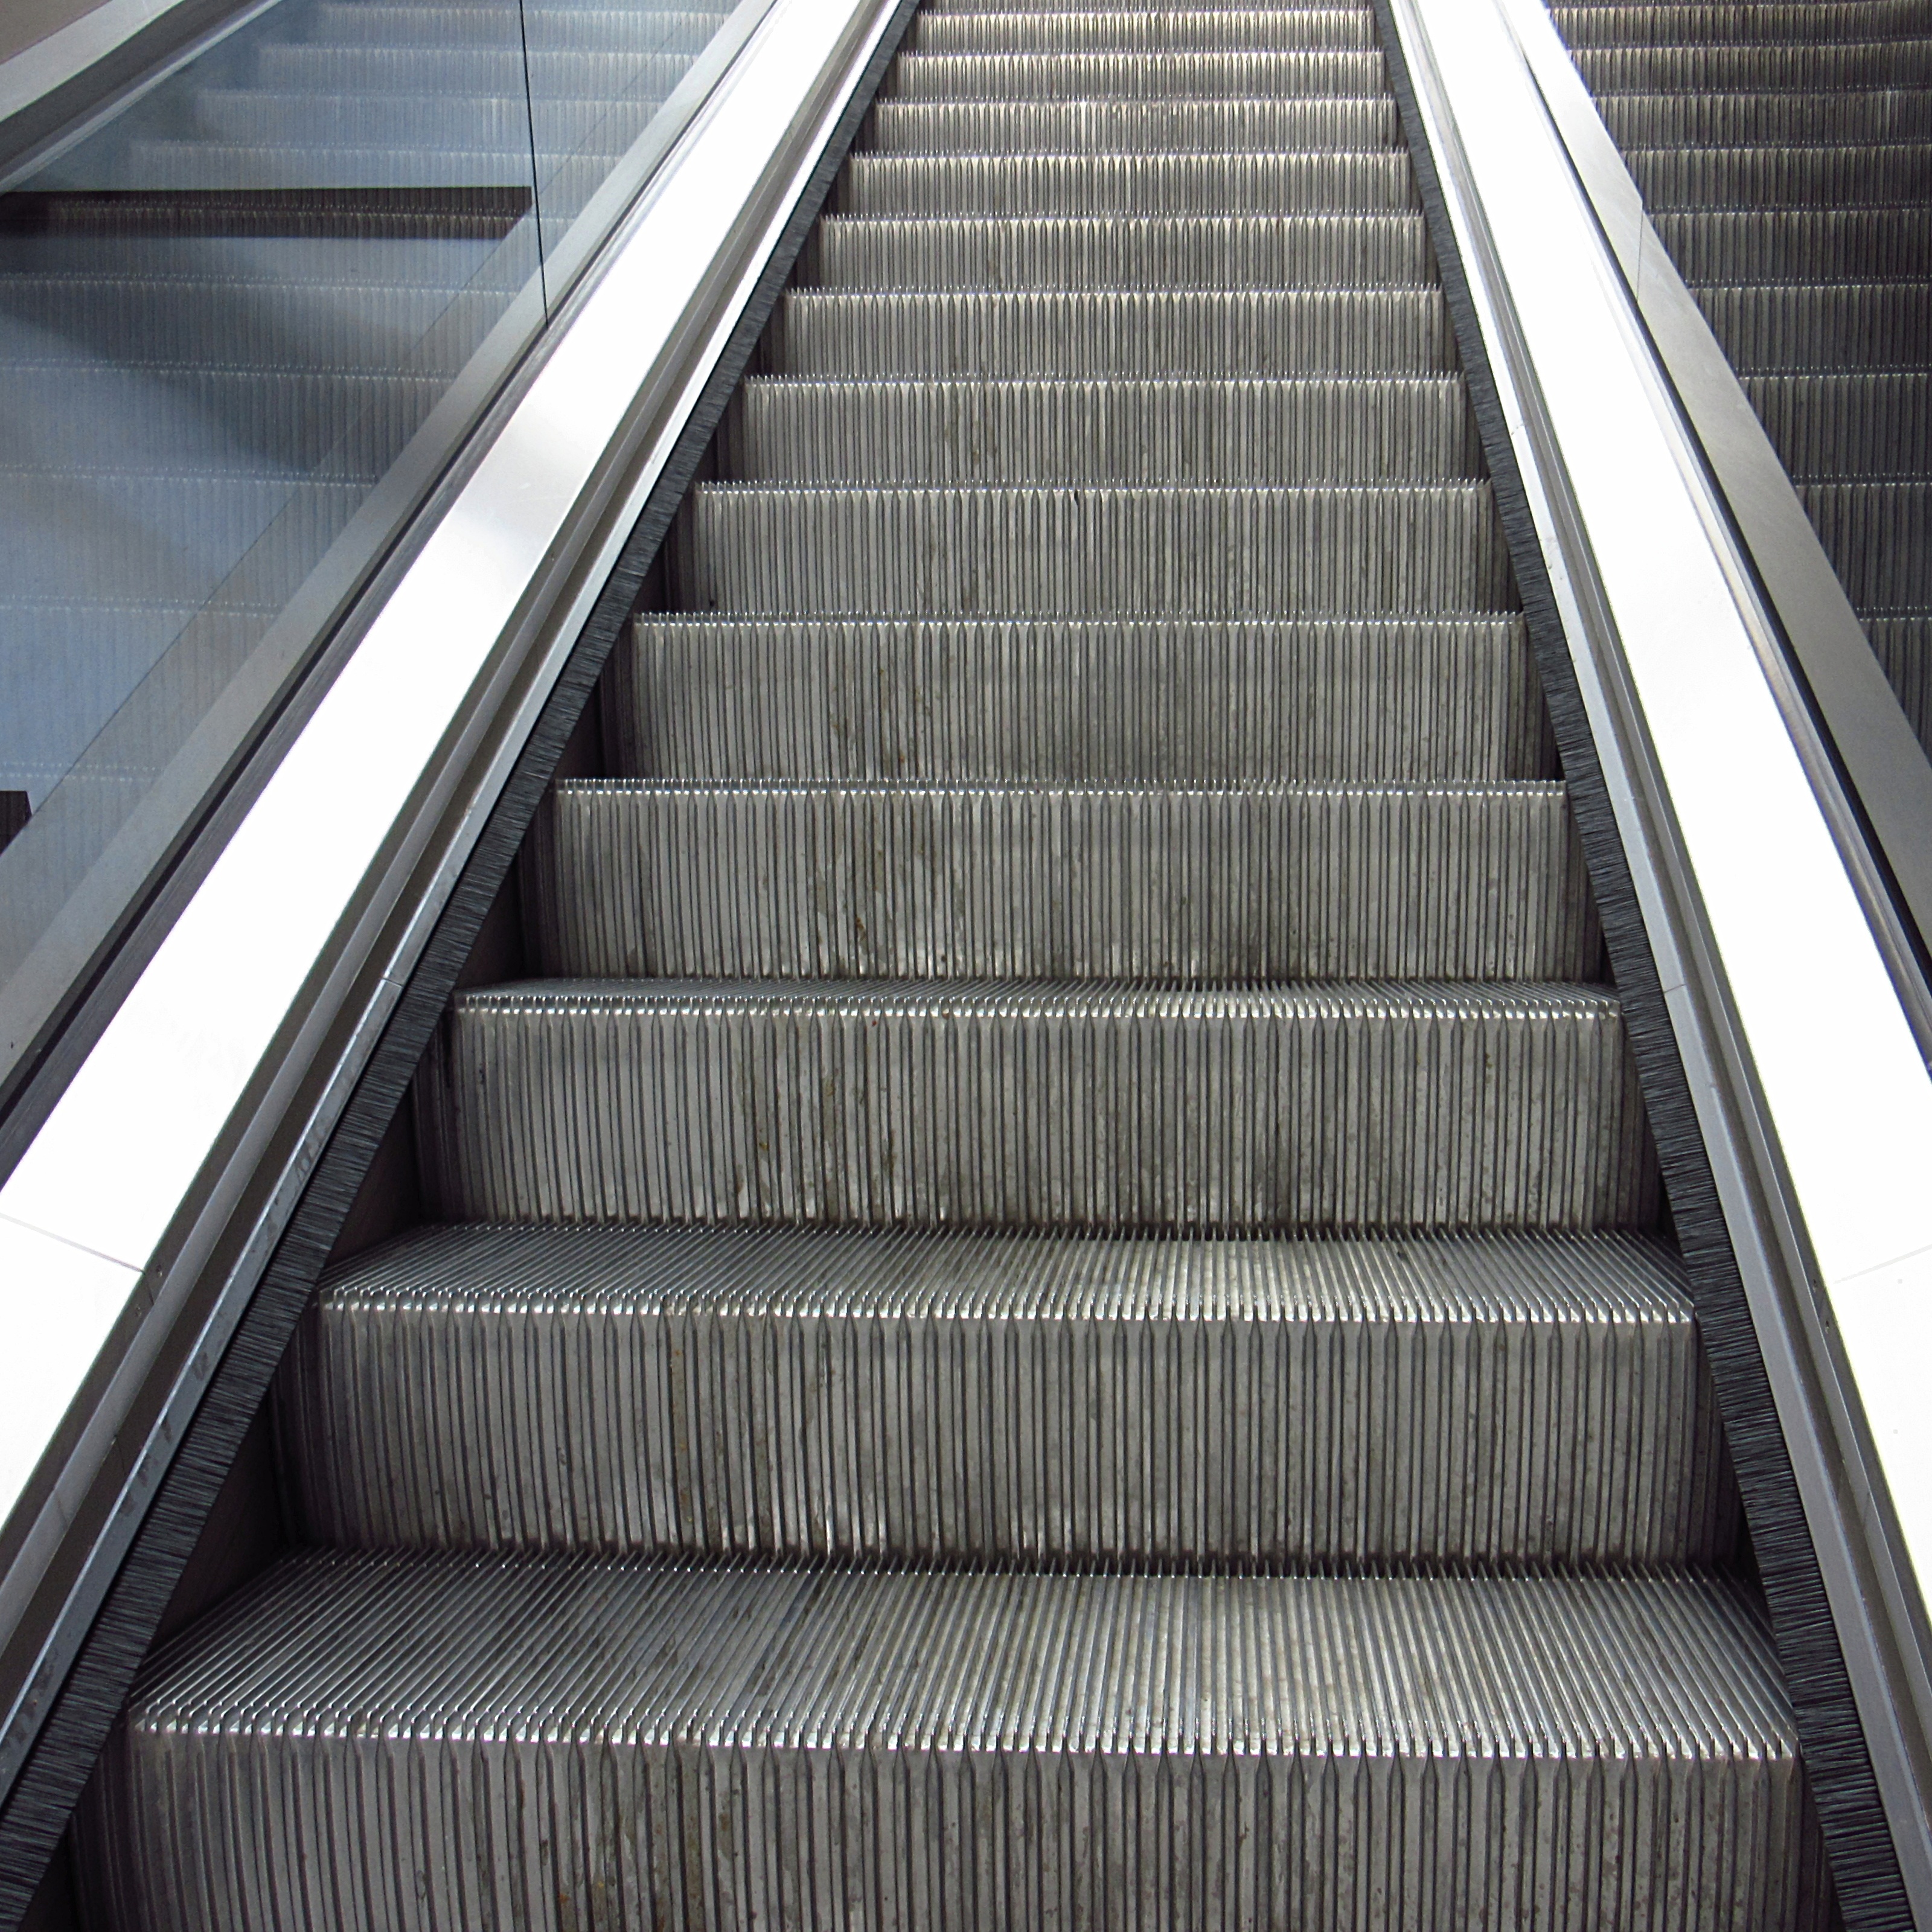
escalator, metal, movement, up, upward, gradually, daylighting